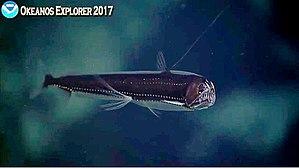
Les actinoptérygiens constituent la classe des poissons à nageoires rayonnées.
Les poissons-vipères forment le genre Chauliodus, ce sont des poissons abyssaux de la famille des Stomiidés. Il rassemble neuf espèces.
Les Dragons à écailles ou stomiidés forment une famille de poissons téléostéens vivant dans les abysses.
Les Stomiiformes sont un ordre de poissons benthiques subdivisé en deux sous-ordres, regroupant quatre familles, huit sous-familles, 55 genres et environ 320 espèces.